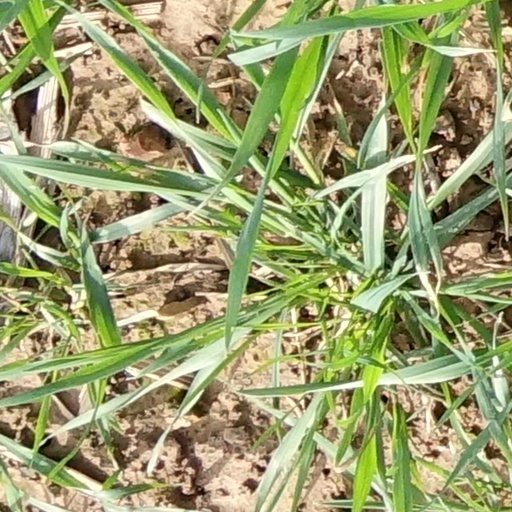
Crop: wheat